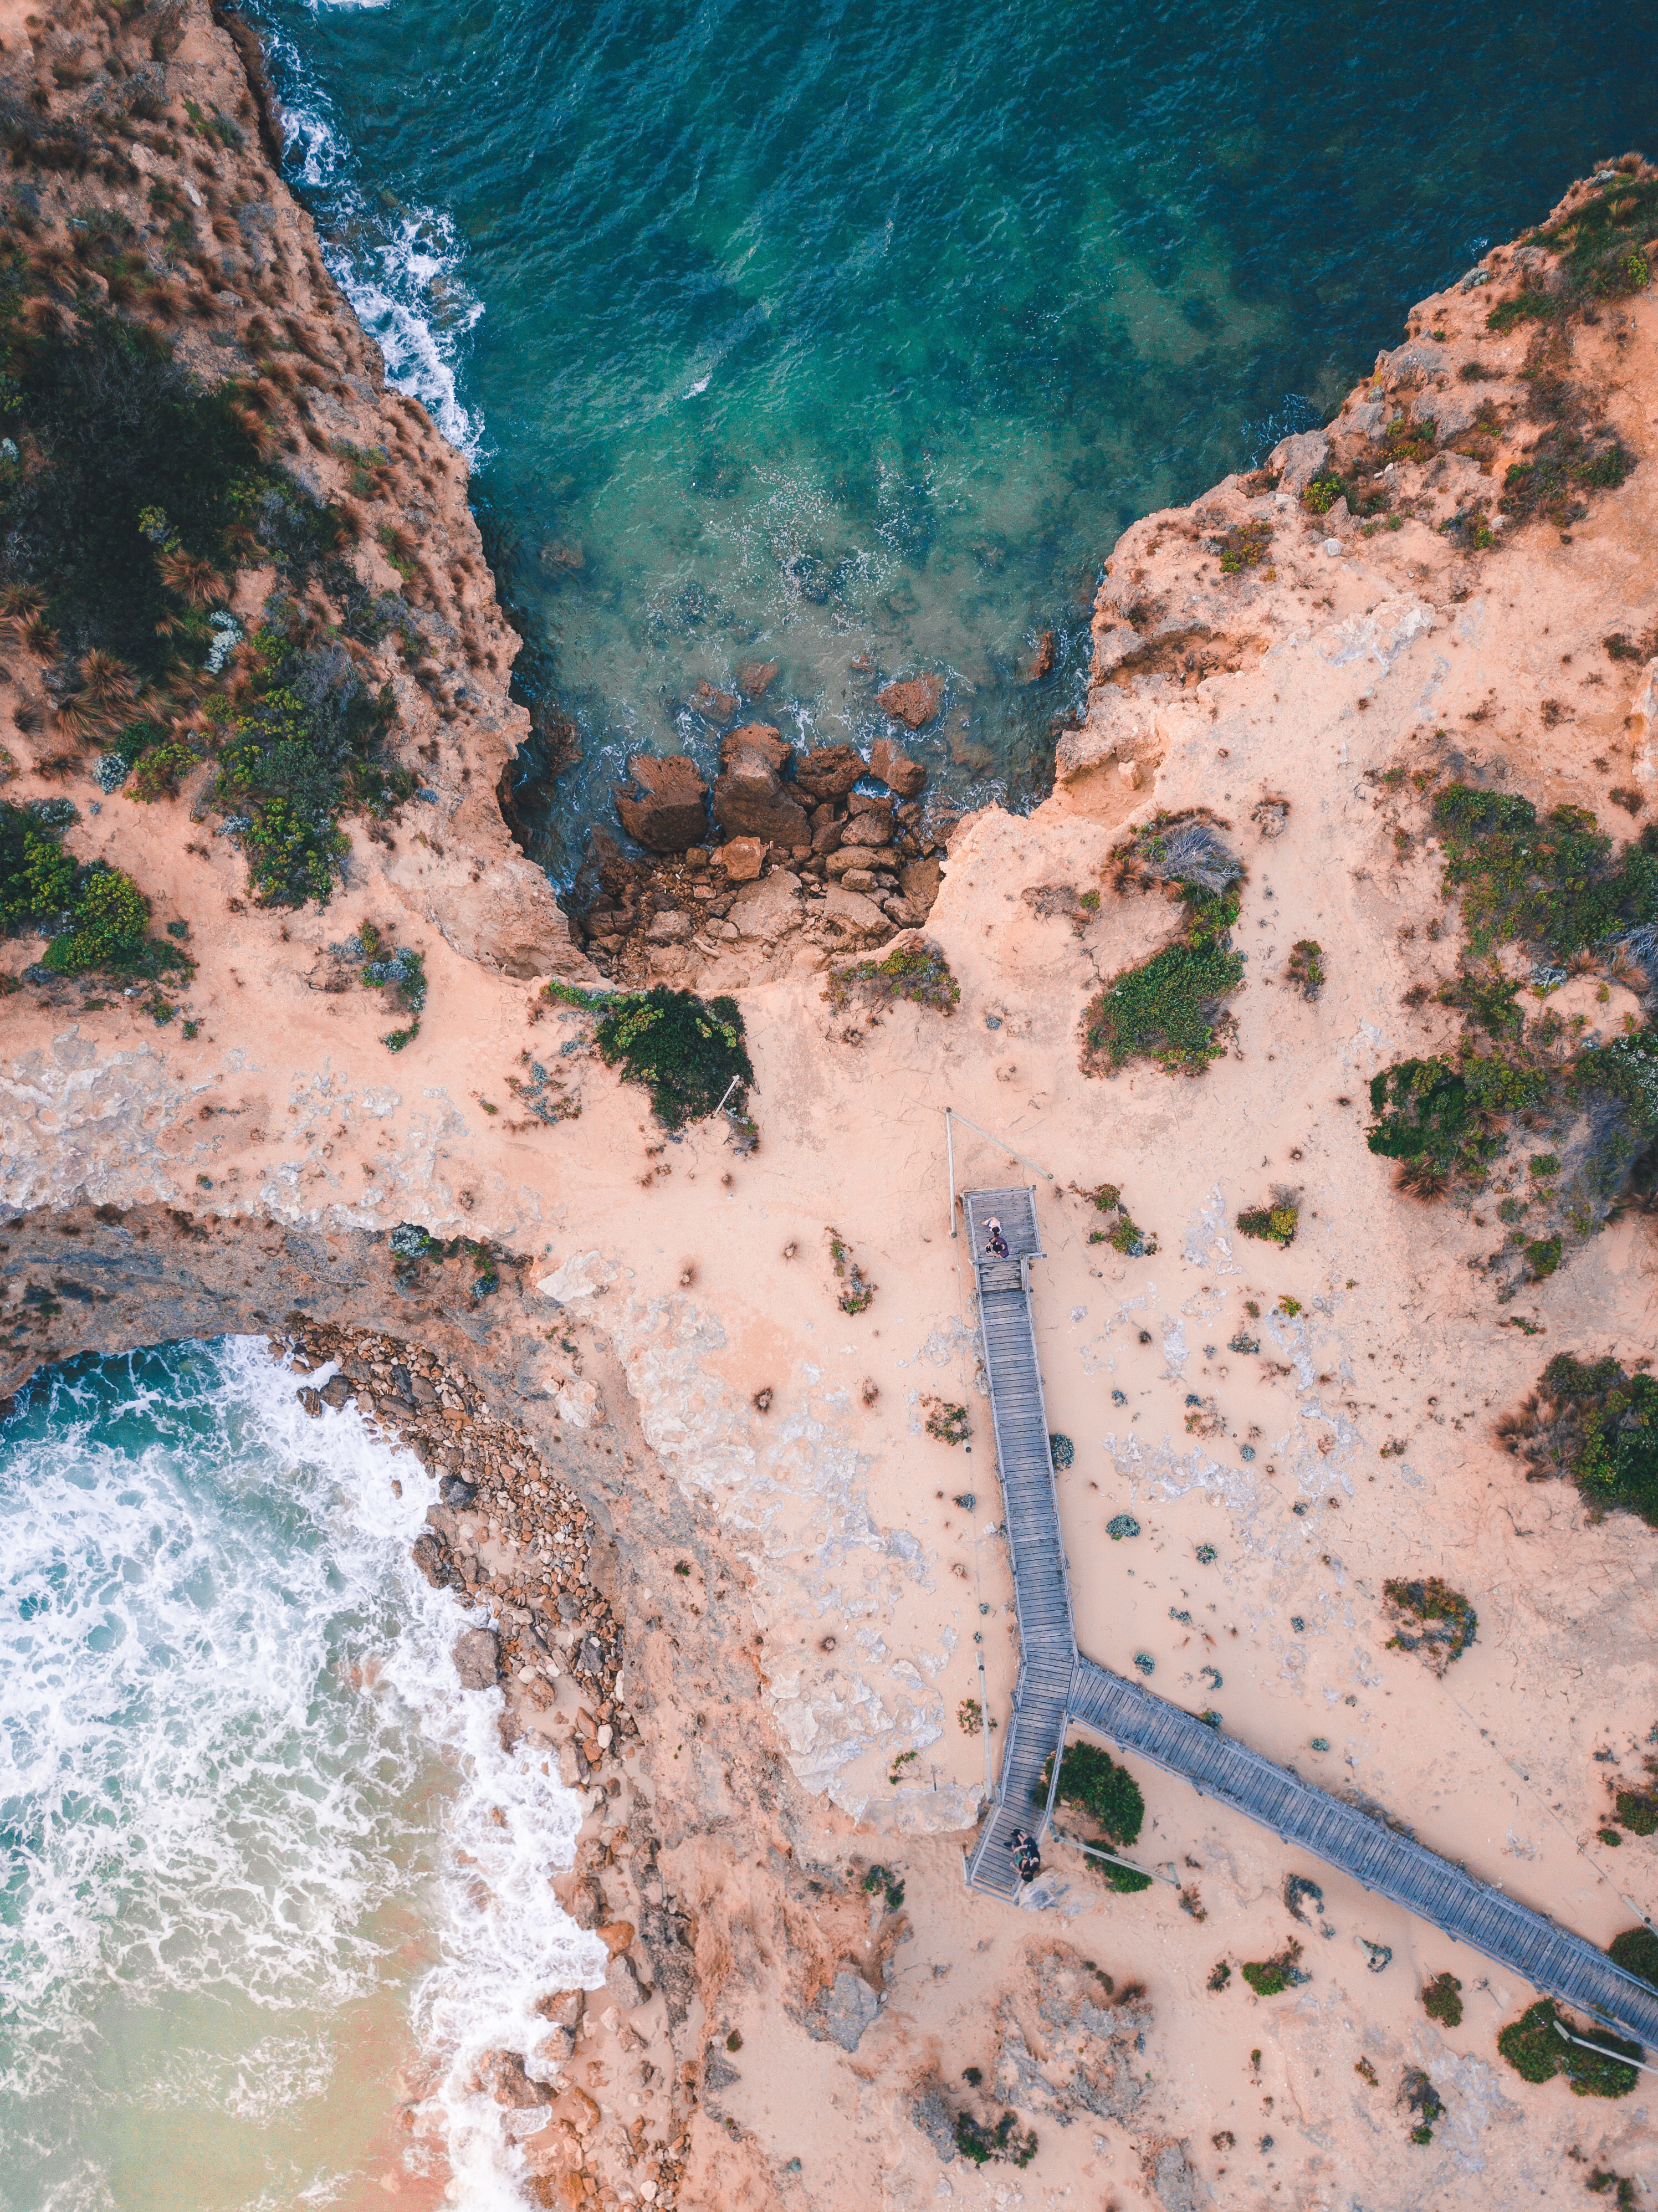
water, blue, coast, azure, sea, cliff, rock, turquoise, terrain, shore, vacation, coastal and oceanic landforms, tree, tourism, beach, bay, formation, ocean, cape, wave